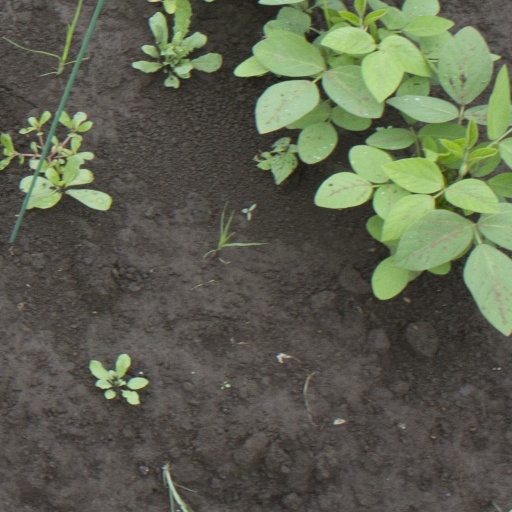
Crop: soybean